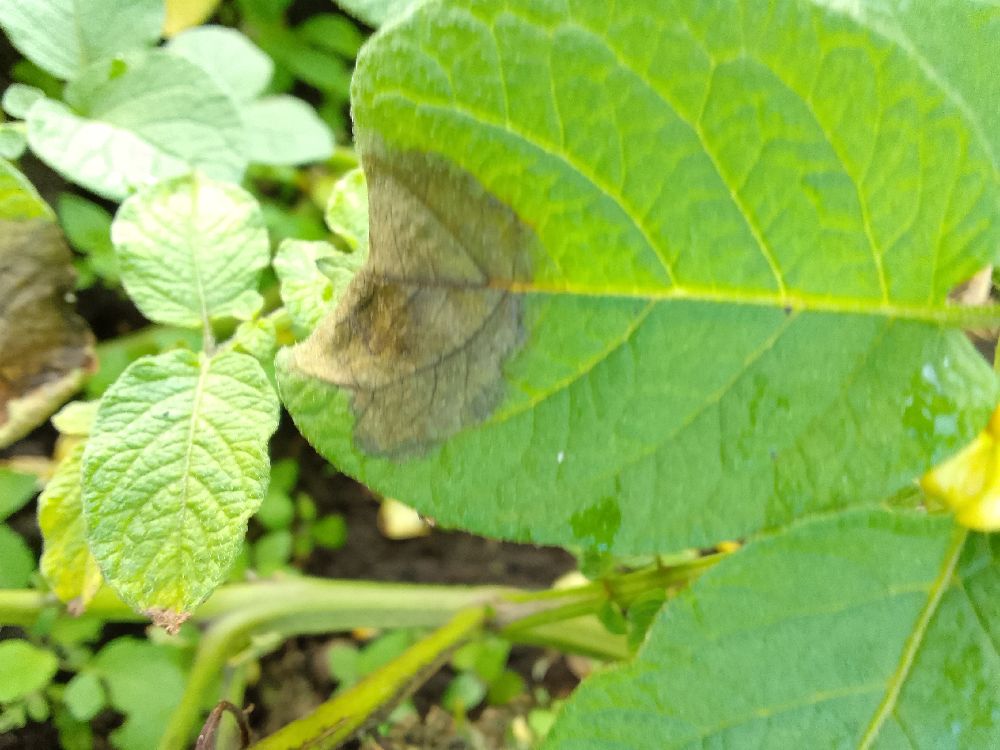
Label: Late blight